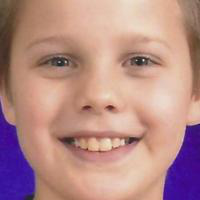
Age group: age 11-20